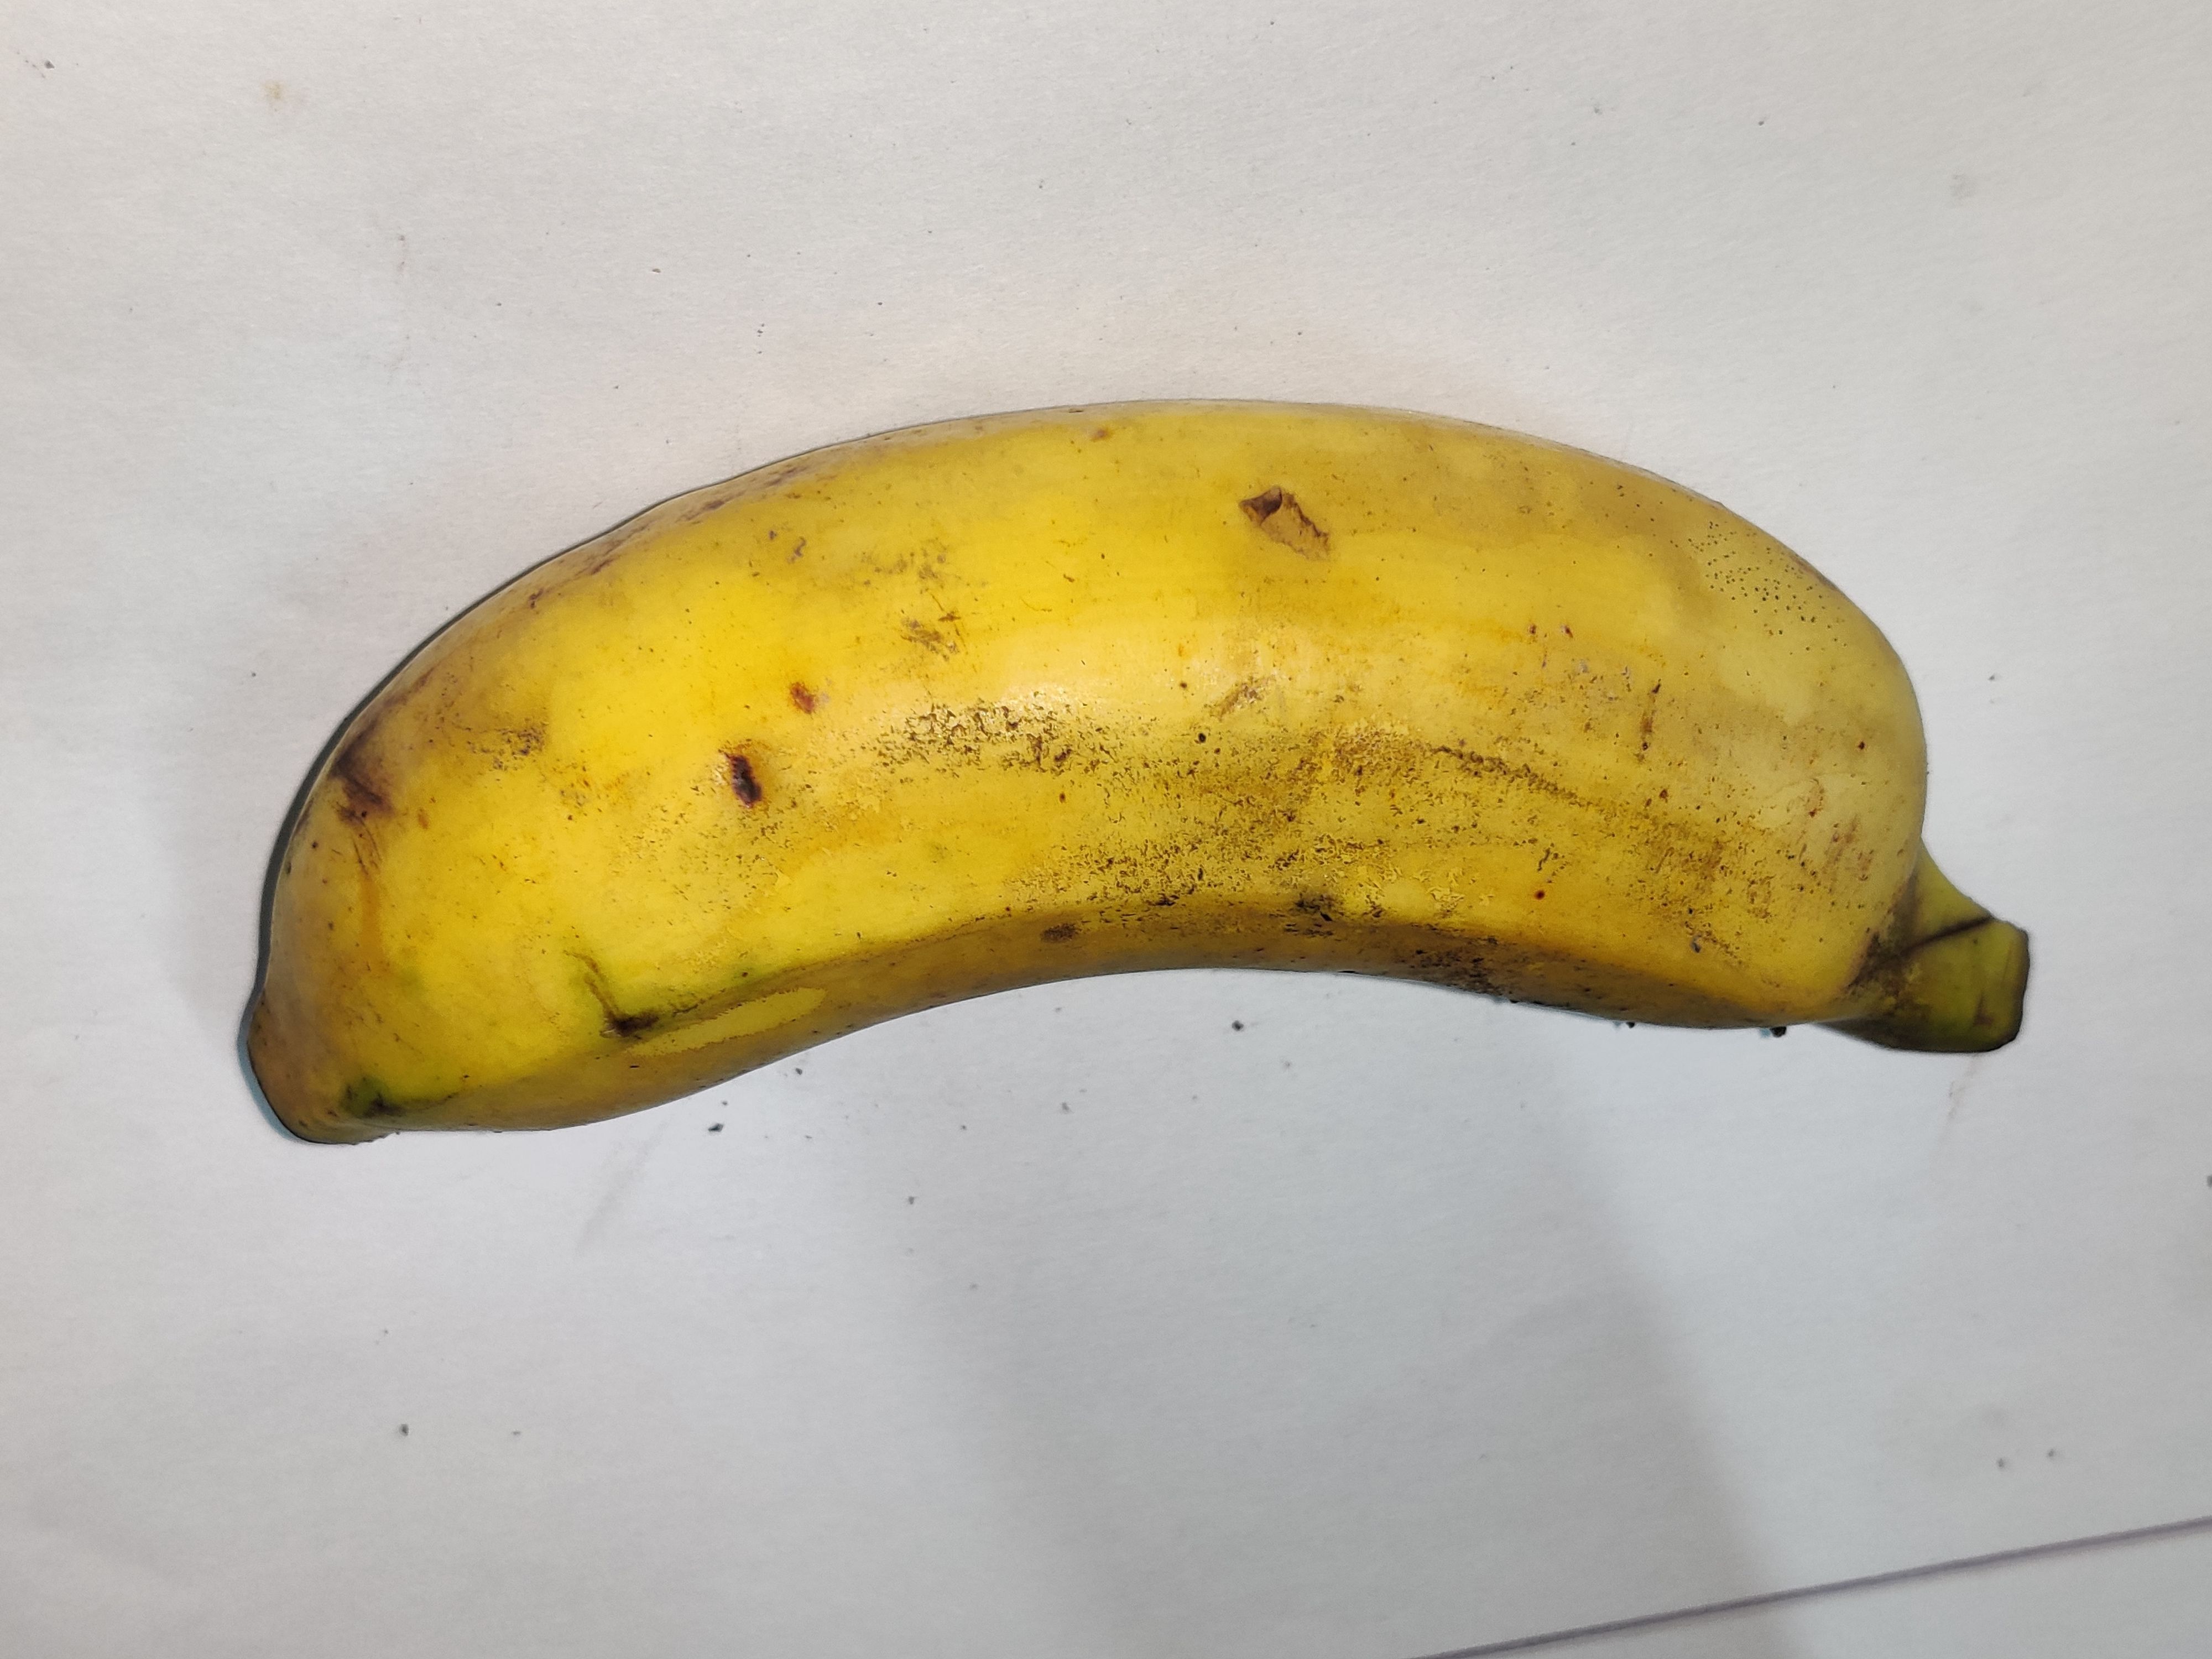
Fruit: banana
Grade: 1st-grade